Thornton-le-Dale

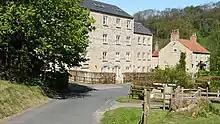
Thornton Mill and Mill House (2007 photo

There was a mill on Thornton Beck from at least 1200; the current mill was built in the 18th century and enlarged in 1919, when it was renamed Victory Mill. For nearly a century, the Burgess animal feed company has owned the mill, initially using it for manufacturing its products, and later as offices. By 2003, the building had been restored. As early as 1277, there was also a mill at Ellerburn. Weaving was a common industry from the 14th to the 18th century. The beck was diverted in the 19th century when a large mill complex with sluice gates was built.